Bat-Signal

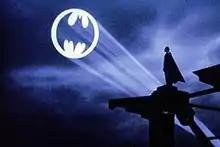
The Bat-Signal as it appears in the 1989 film "Batman"

The Bat-Signal first appeared in "Detective Comics" #60 (February 1942). The signal has several different origins in comics featuring post-Crisis continuity. It is introduced as a new tool after Batman's first encounter with the Joker in the 2005 series "", and also during the 1990 "" storyline in "Legends of the Dark Knight".